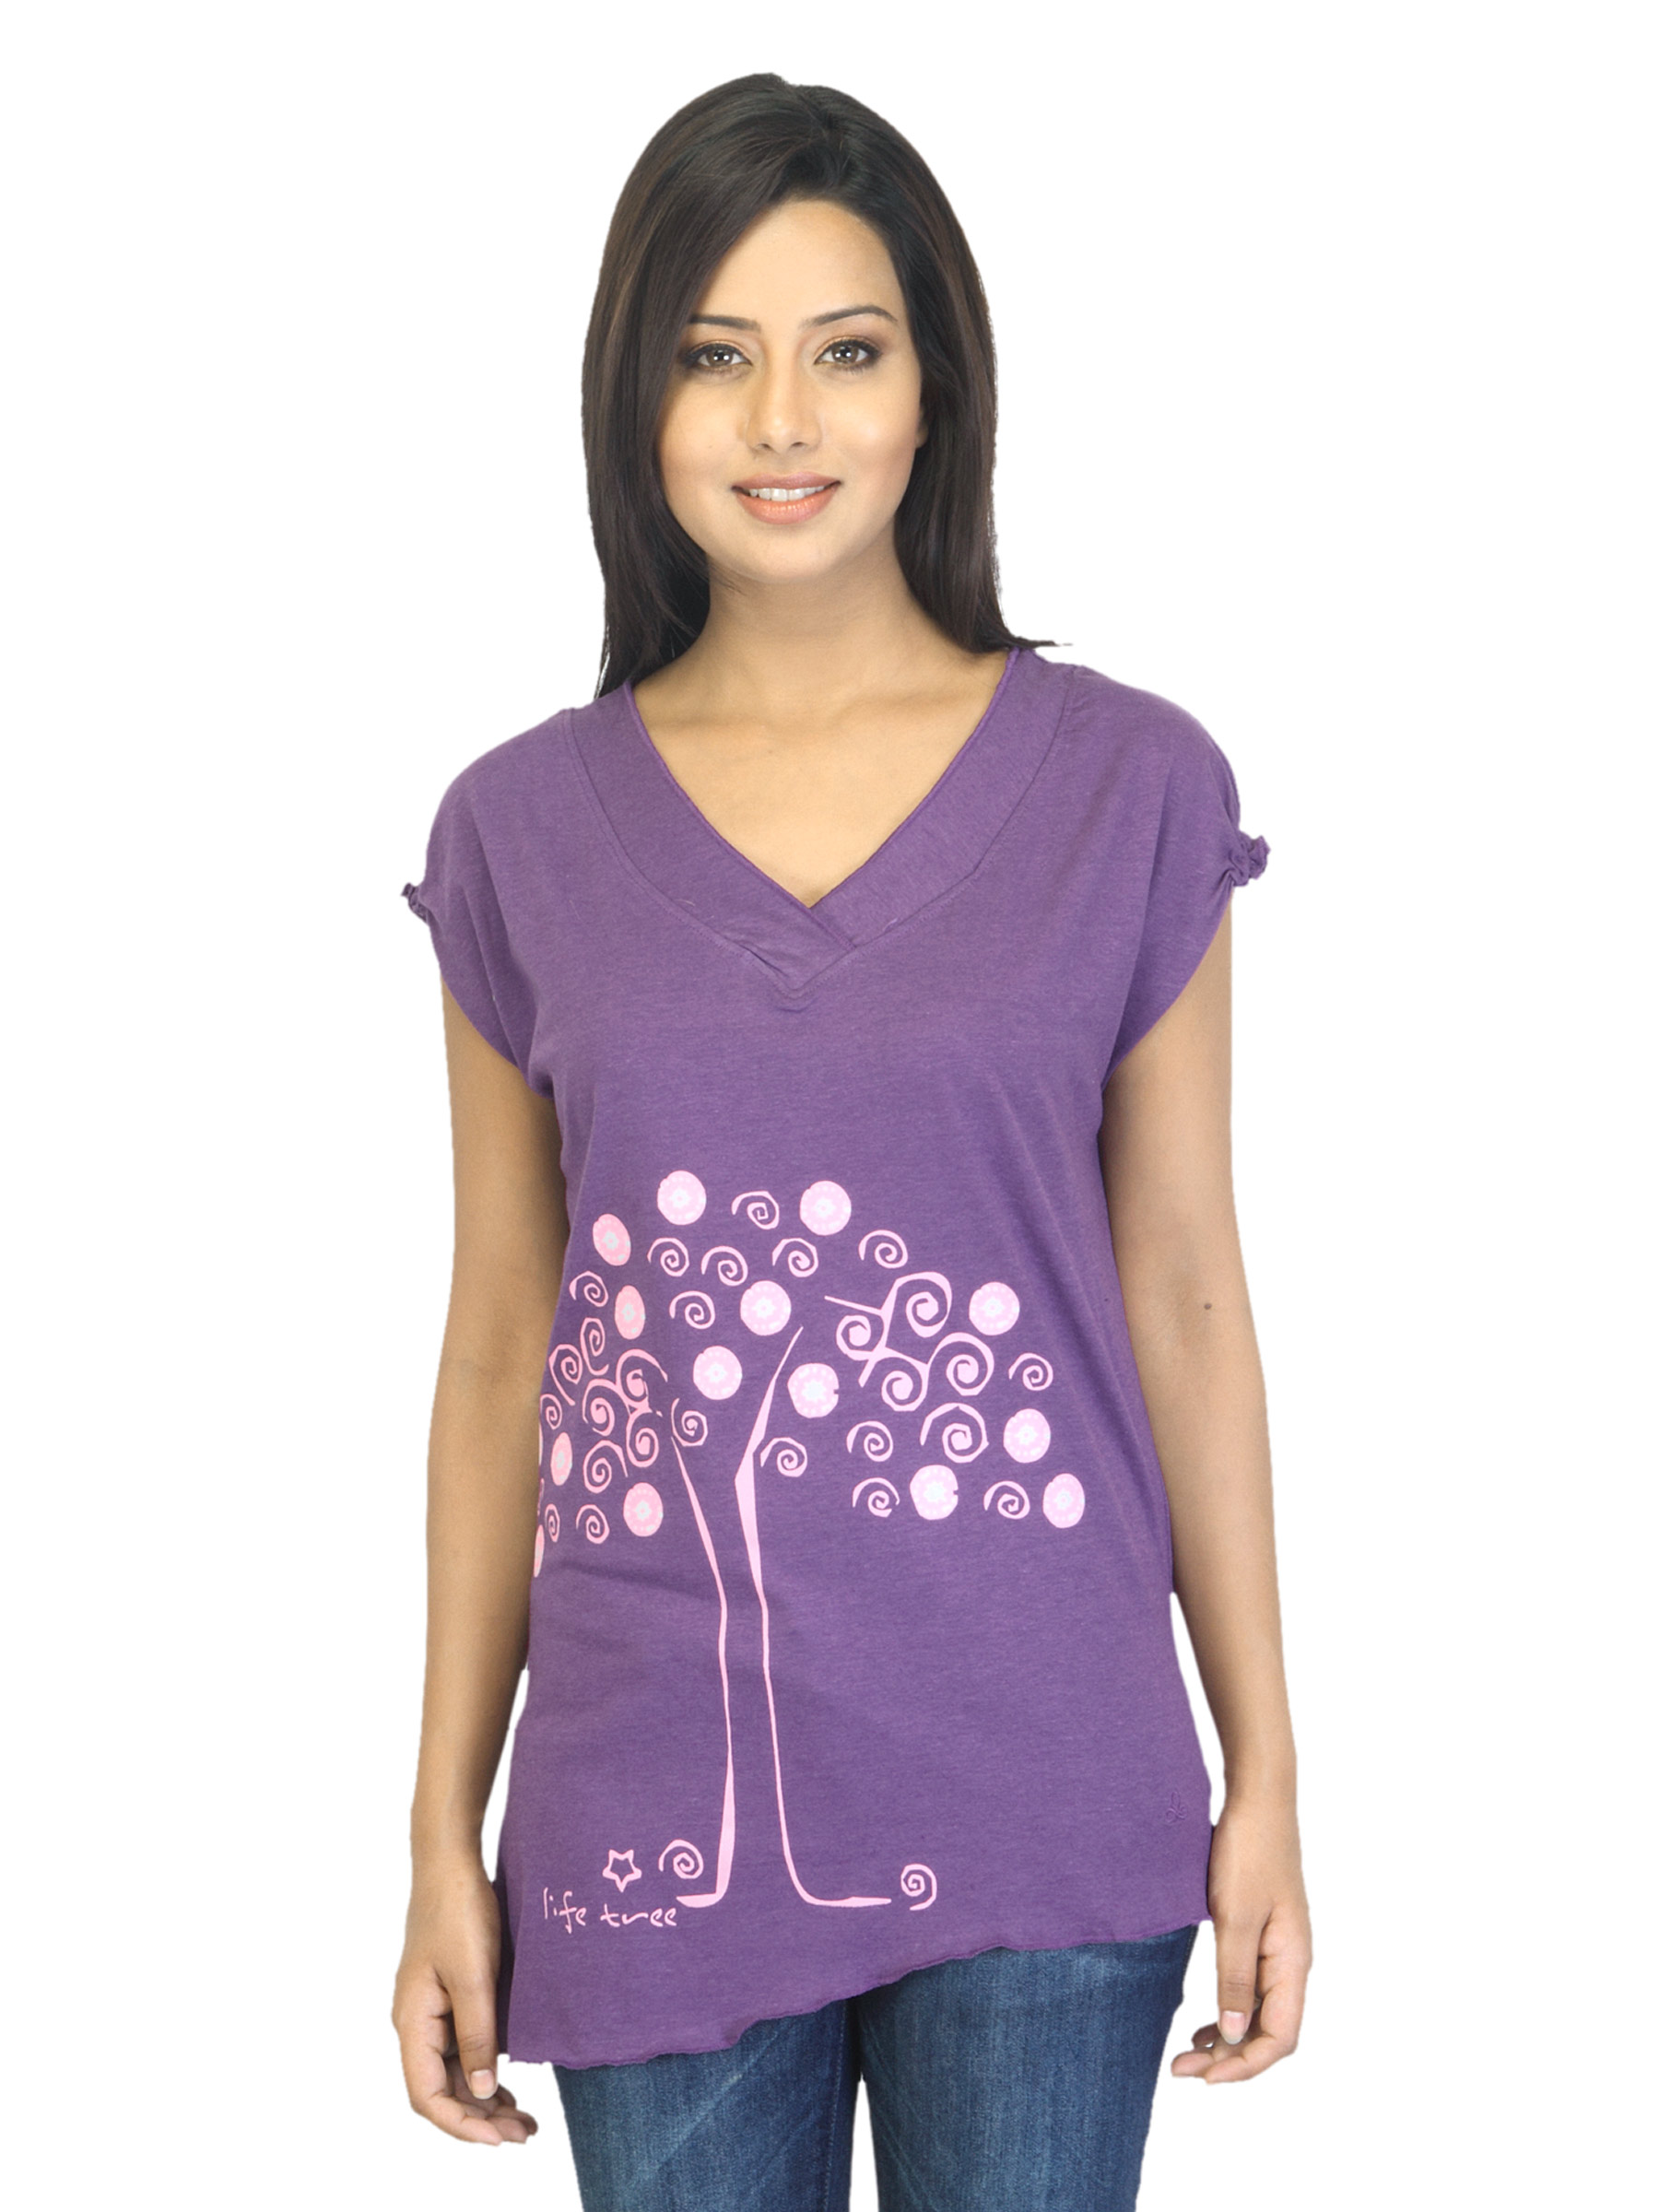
Urban Yoga Women Printed Purple Top
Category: Apparel / Topwear / Tops
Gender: Women
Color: Purple
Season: Summer 2012
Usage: Casual